All About Radiation

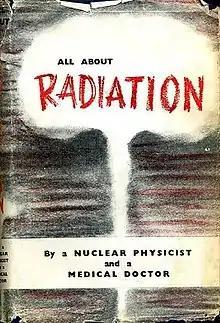
Cover of first edition

All About Radiation is a pseudoscientific book by L. Ron Hubbard on the subject of radiation and atomic bombs, and the effects on the human body, including techniques for reducing or eradicating those effects. It was first published in 1957 by the Hubbard Association of Scientologists International (HASI) and printed by Speedwell Printing Company, Kent, England. Later editions were published by the Church of Scientology's in-house publishing companies. The book is considered part of Scientology's canon, however is no longer in print or being sold by the Church of Scientology.